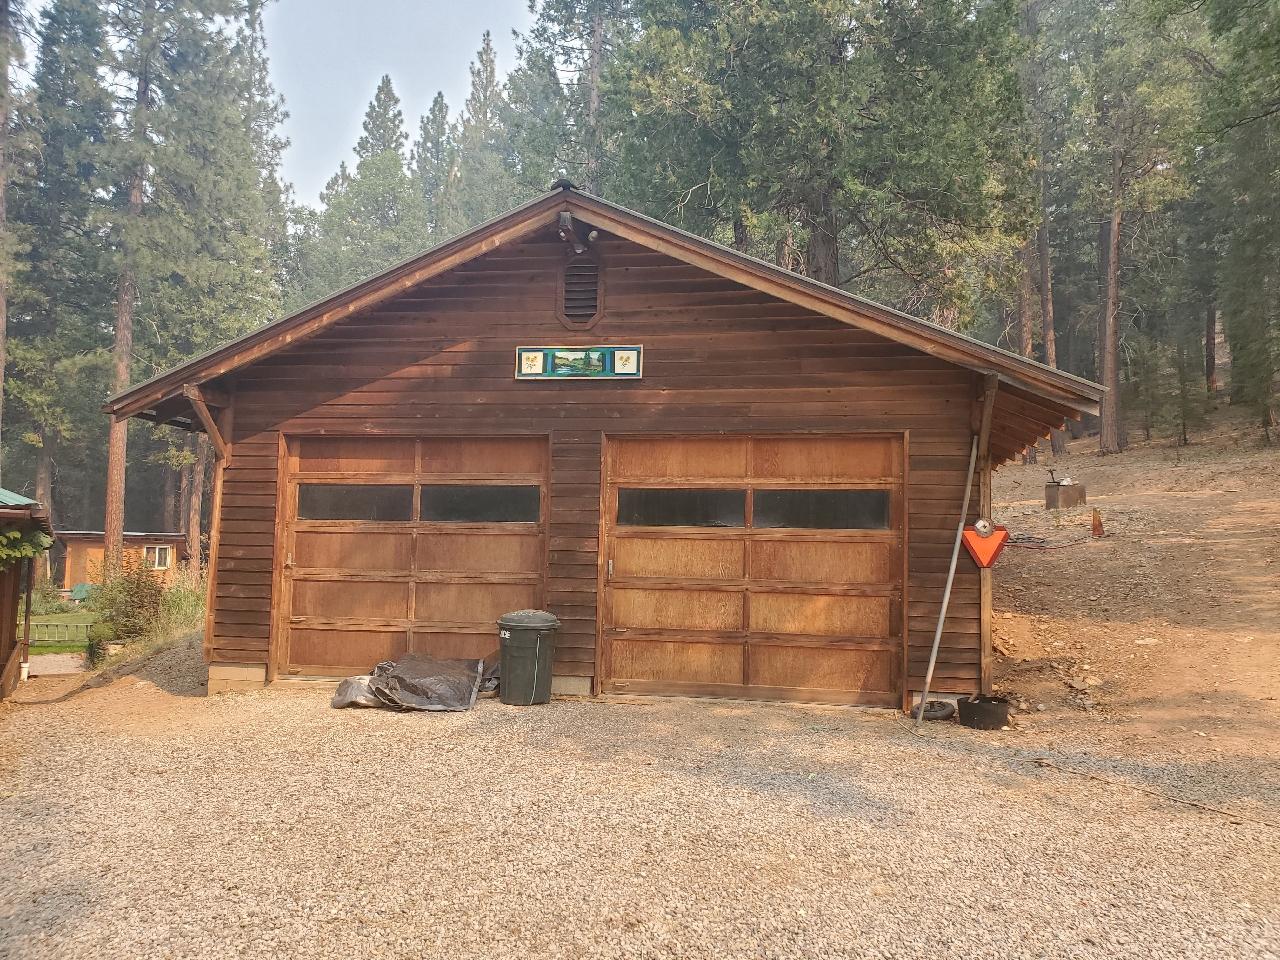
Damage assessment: no_damage